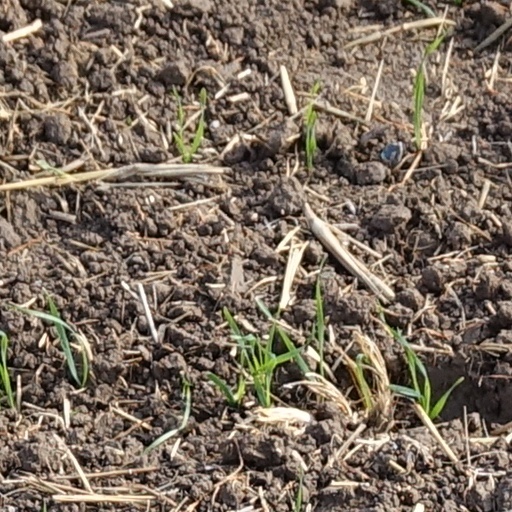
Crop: wheat